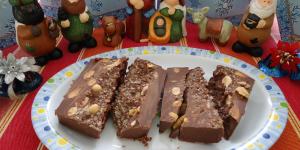
turron de chocolate con arroz inflado crujiente y chocolateado